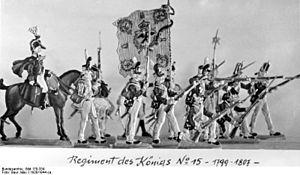
Le 1ᵉʳ Régiment d'infanterie de la Garde prussienne fut formé en 1806 à la suite des défaites prussiennes contre Napoléon à Iéna et Auerstædt, à partir des unités encore valides de la vieille garde royale de Prusse. Il forma d'emblée le régiment de la garde personnelle des rois de Prusse. Tous les souverains et les princes du sang, jusqu'à Guillaume II porteront l'uniforme de ce régiment. Le roi de Prusse était de plein droit chef de régiment, chef du 1ᵉʳ bataillon et chef de la 1ʳᵉ compagnie de ce régiment. Aussi cette unité d'élite tenait-elle le premier rang dans l'armée prussienne puis allemande, ce qui se manifestait entre autres par le fait que les officiers du 1ᵉʳ Régiment de la Garde avaient le privilège de défiler devant les princes et le Corps diplomatique lors de la présentation au trône chaque nouvel an. On désignait officieusement cette unité comme le « Premier régiment de la Chrétienté ».